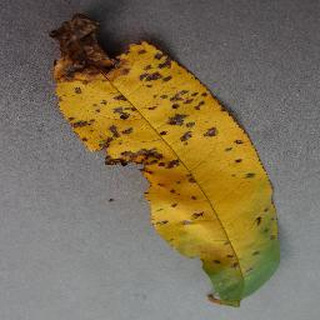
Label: peach_bacterial_spot